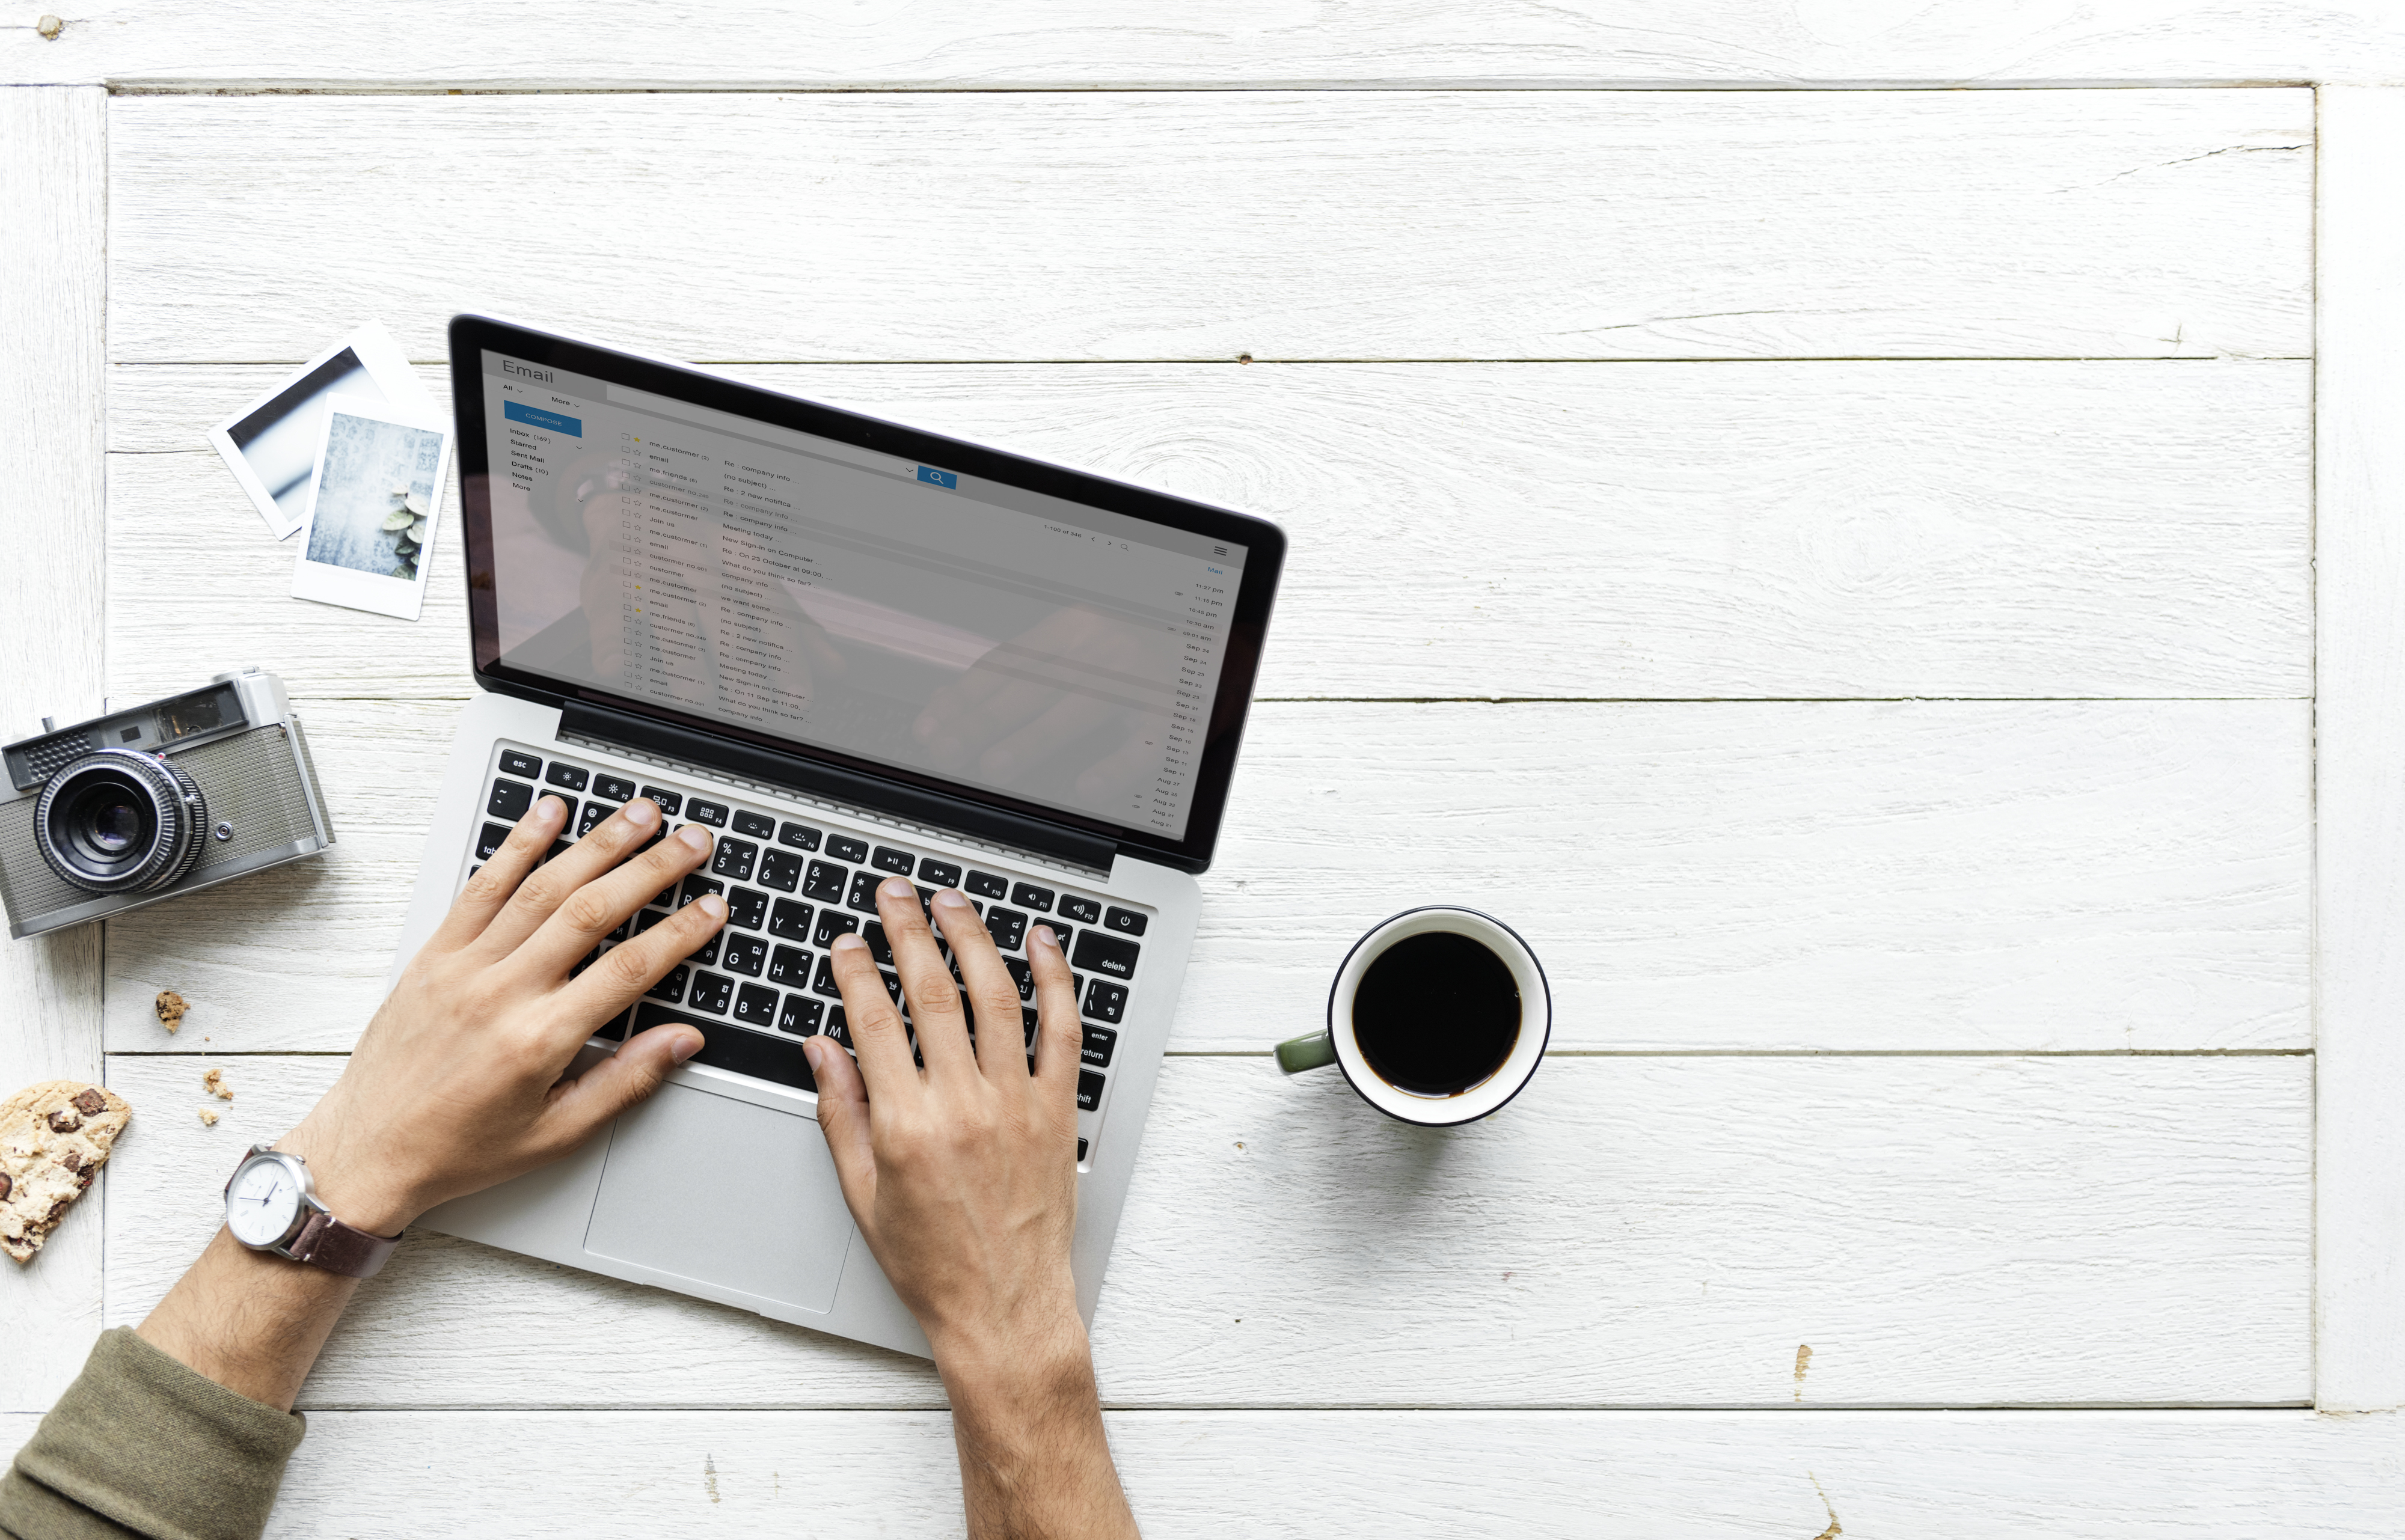
aerial, analog, background, blog, blogger, browsing, cafe, camera, cc0, coffee, communication, computer, connection, copy space, creative common 0, creative commons 0, device, digital, film camera, flat lay, flatlay, freelancer, hand, hobby, home, internet, journalist, keyboard, laptop, leisure, lifestyle, mail, man, media, network, notebook, office, pastime, person, photography, routine, searching, social media, social network, technology, traveler, typing, wireless, wooden table, work, work from home, working, workspace, writer, product